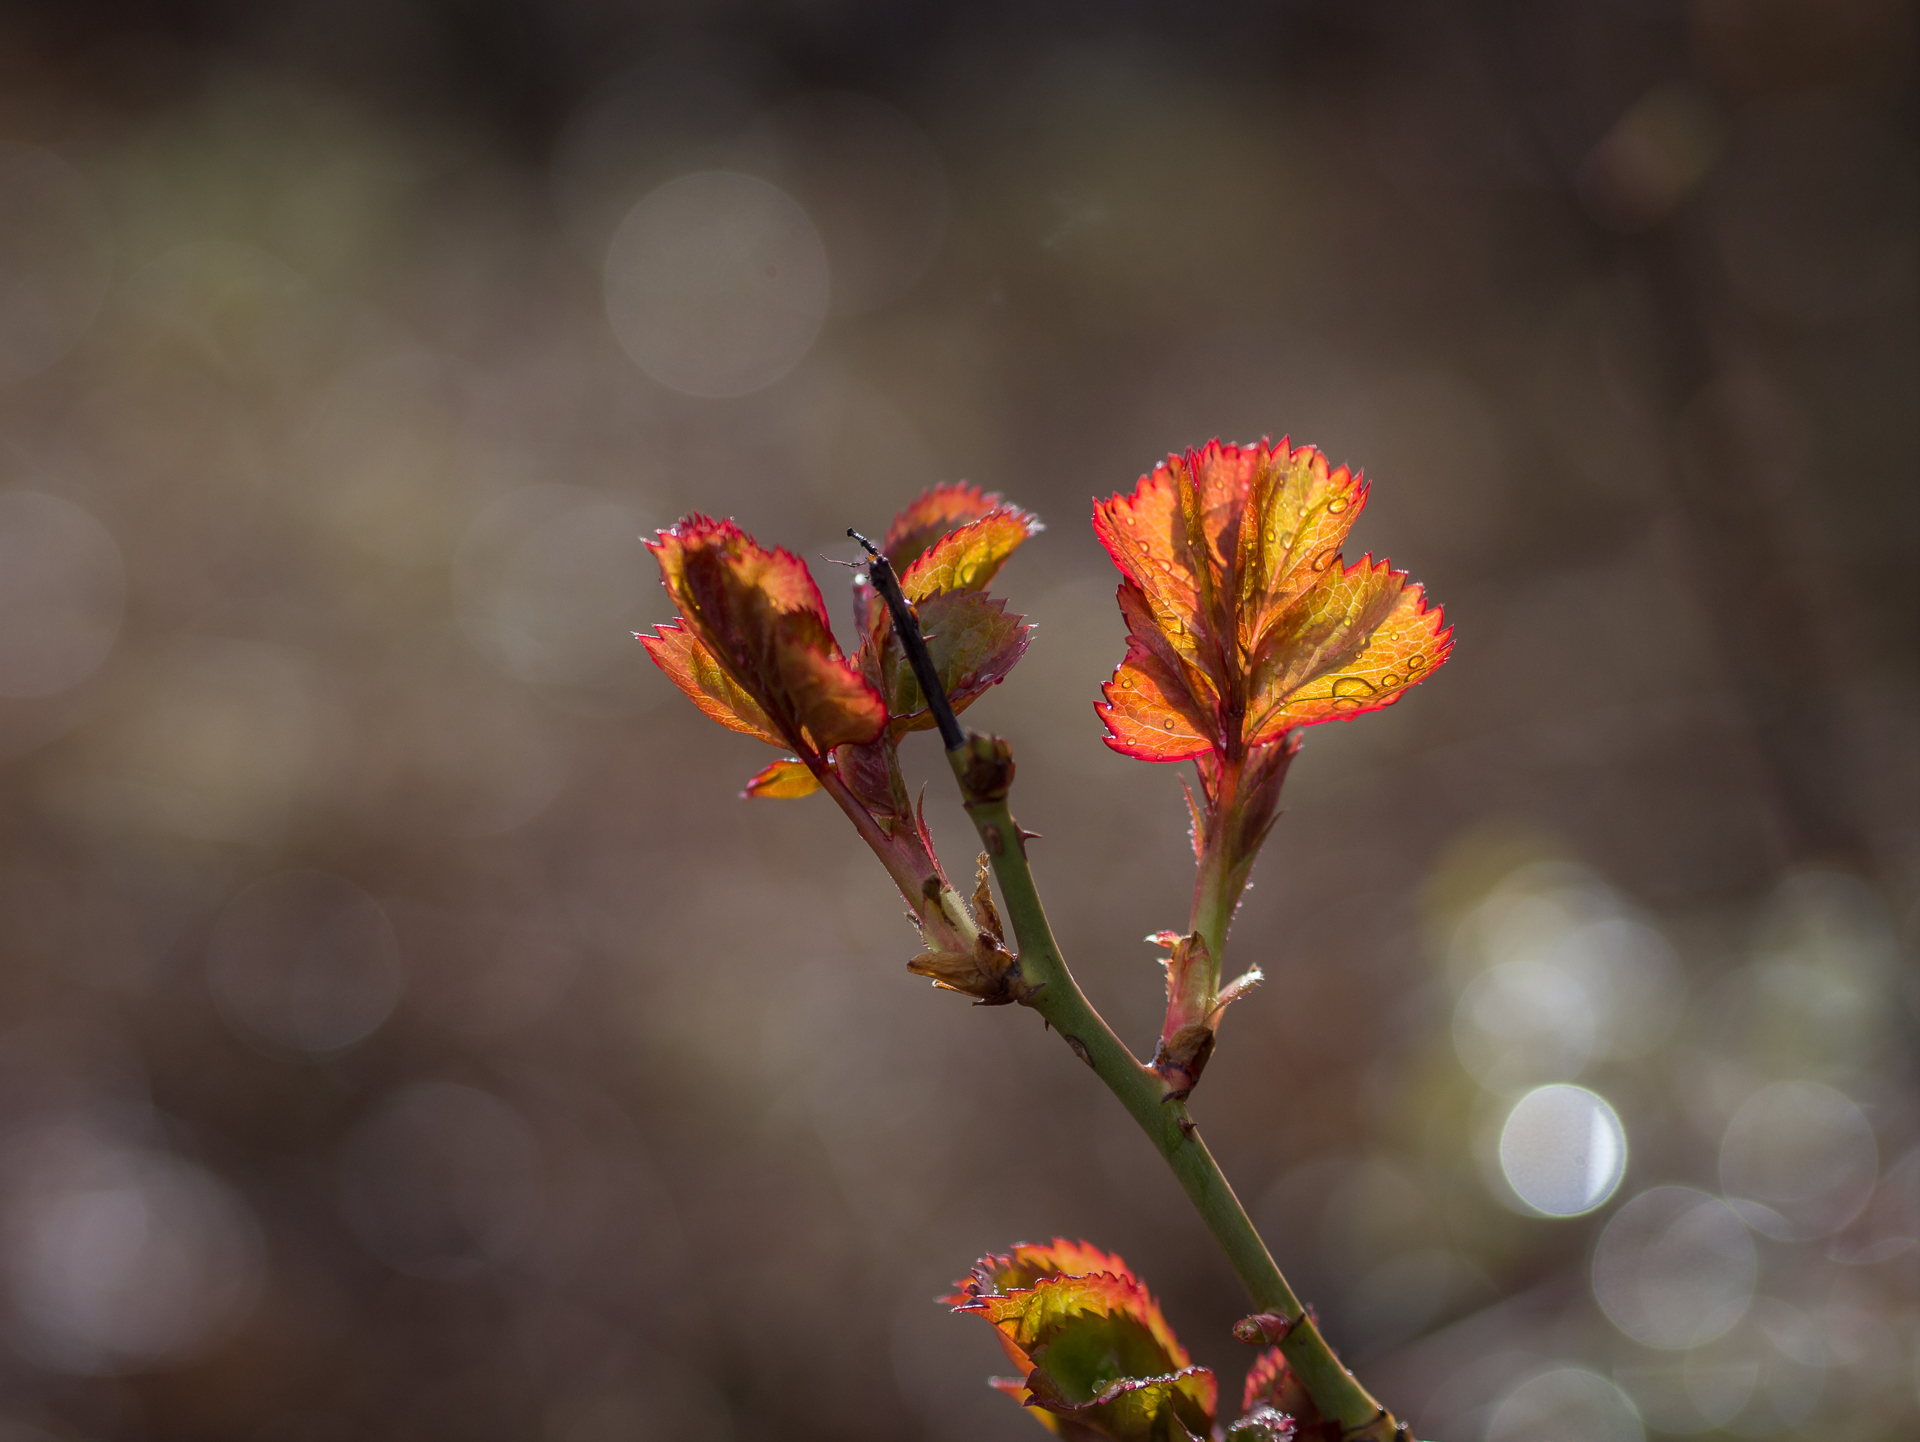
tree, nature, branch, blossom, bokeh, plant, photography, sunlight, leaf, flower, petal, rose, spring, red, autumn, glow, botany, yellow, flora, season, wildflower, close up, leaves, frhling, pflanze, bud, citypark, panasoniclumixg3, olympusf1845mm, orte, macro photography, plant stem